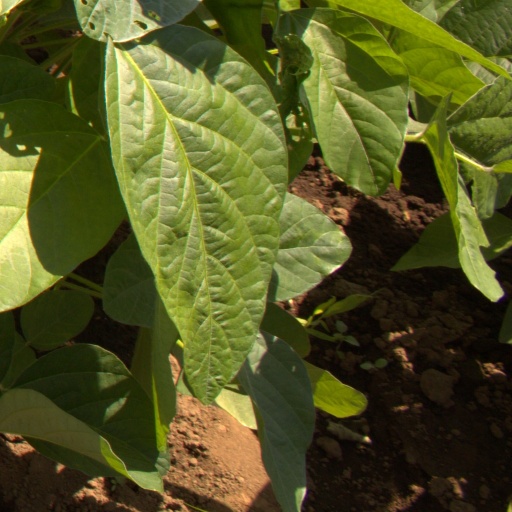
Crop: soybean